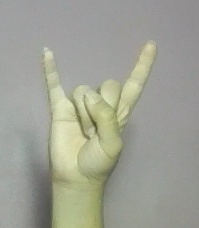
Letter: la